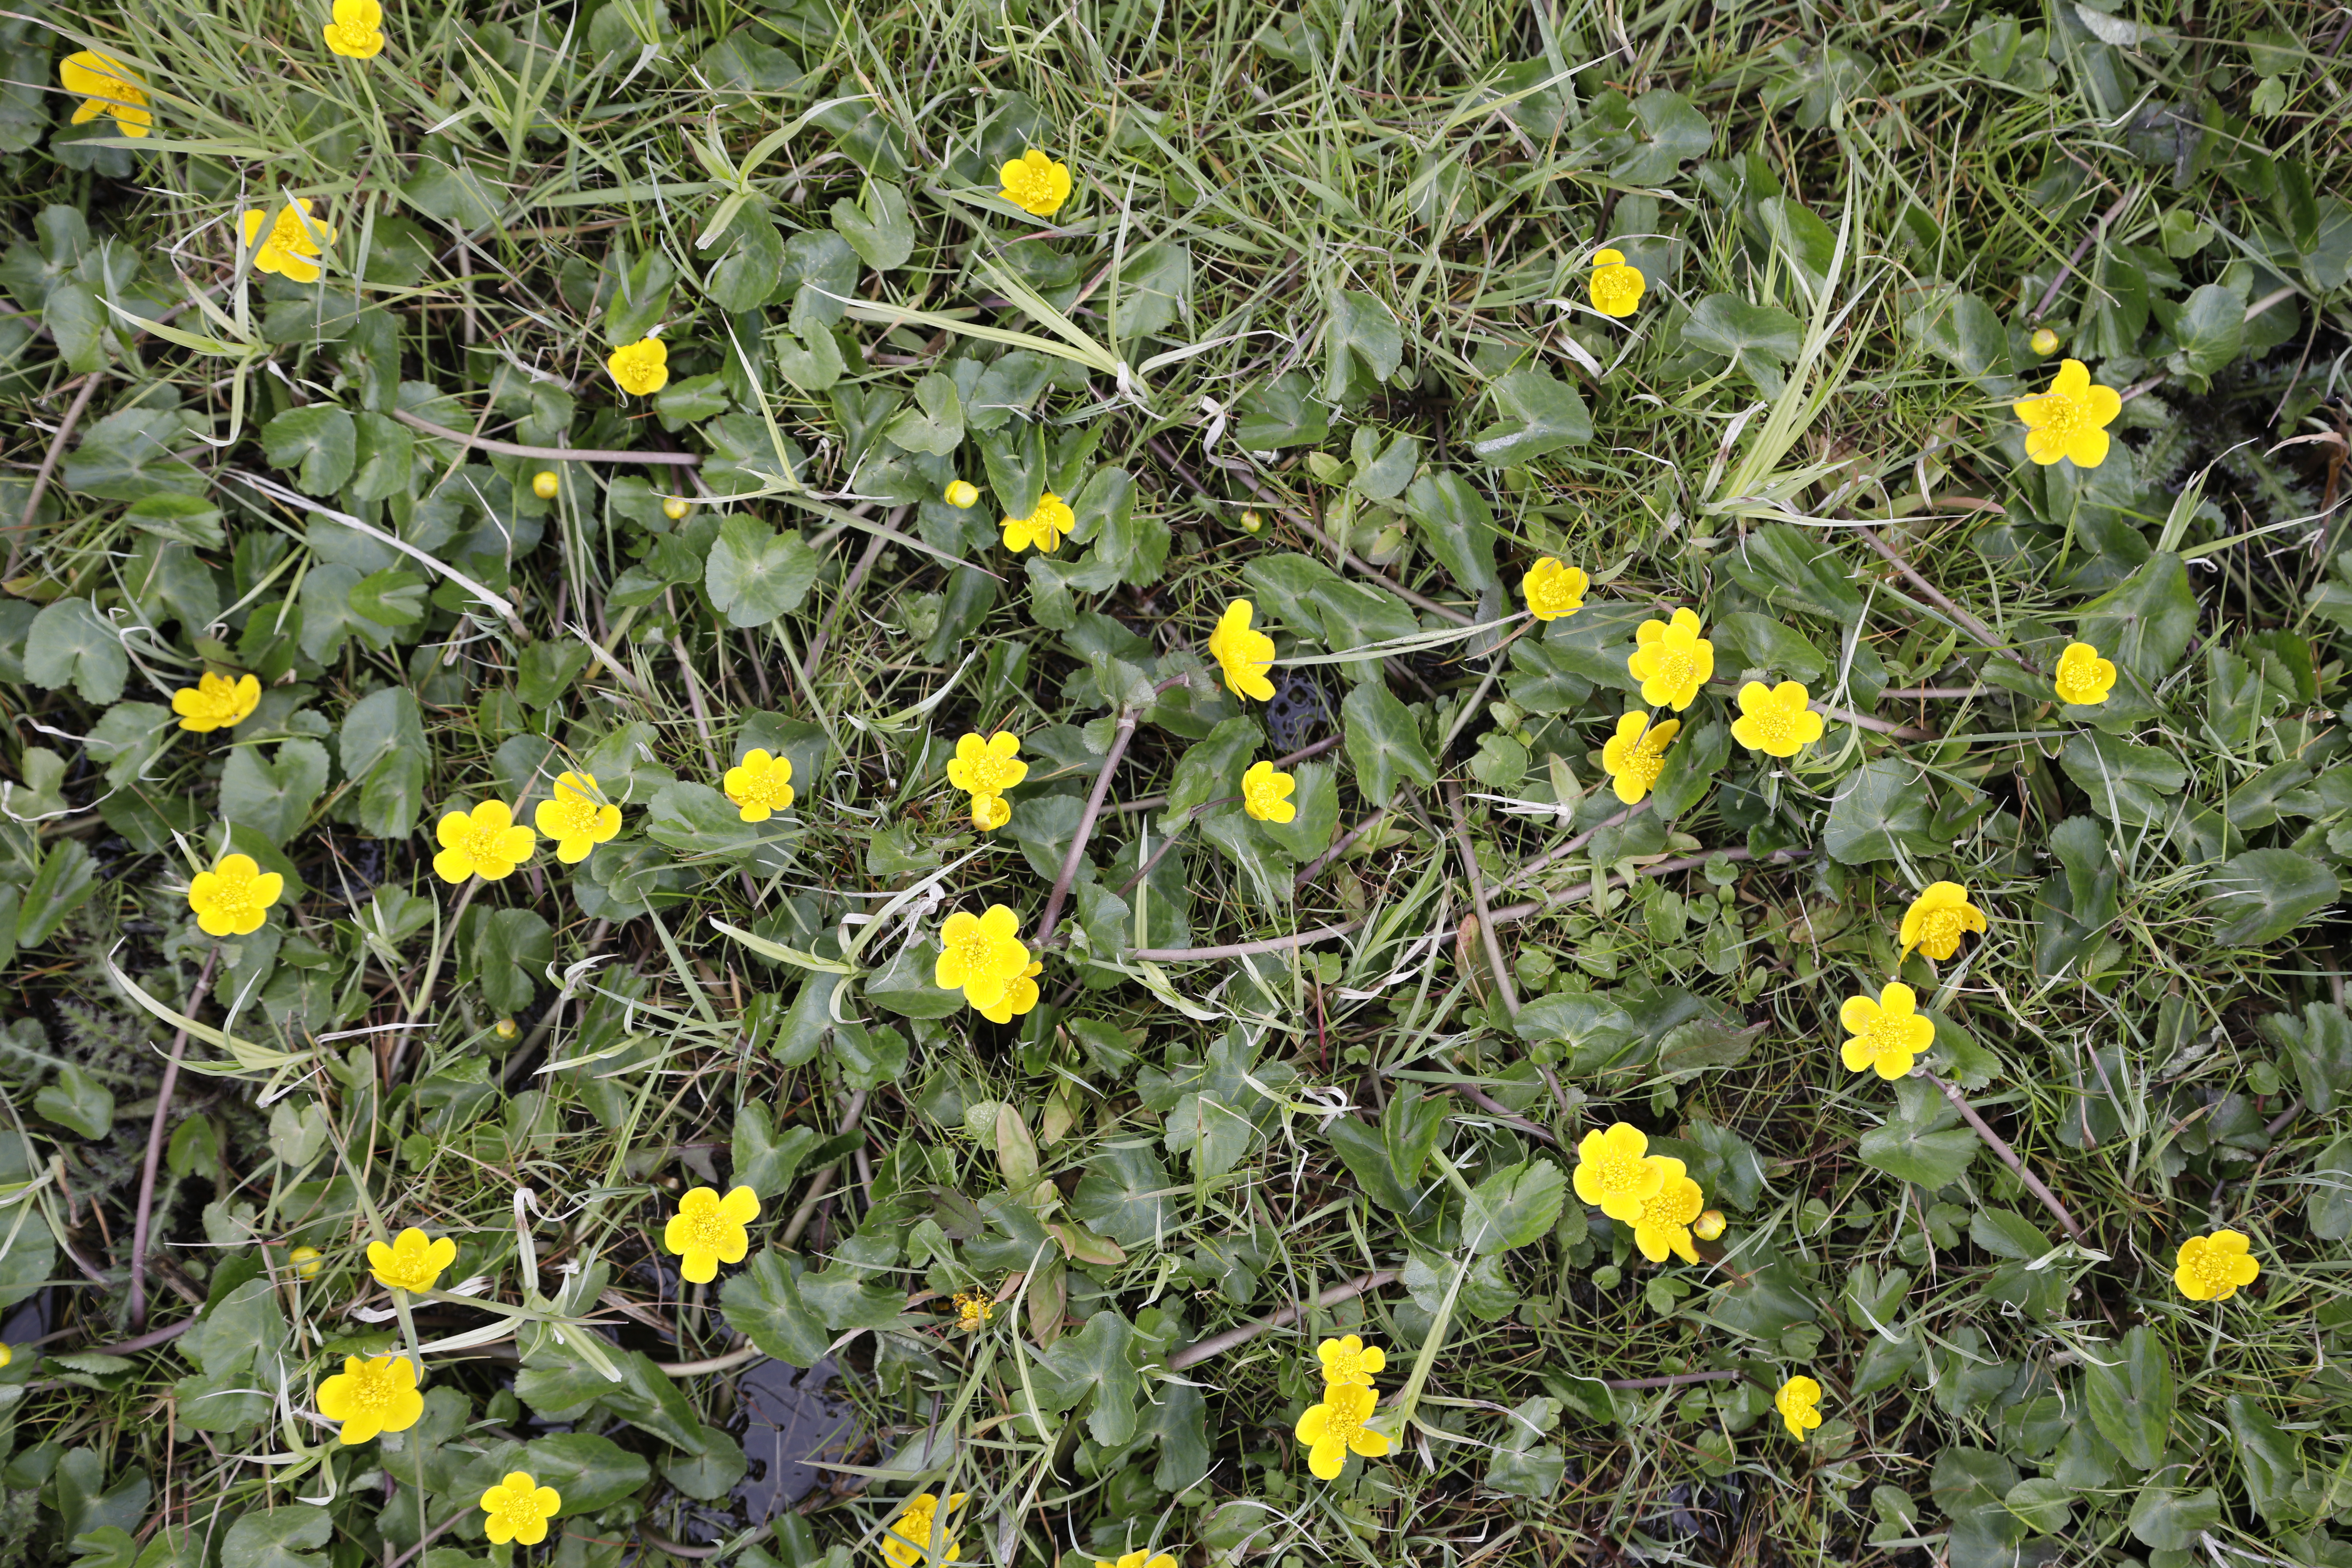
Plant species: Caltha palustris